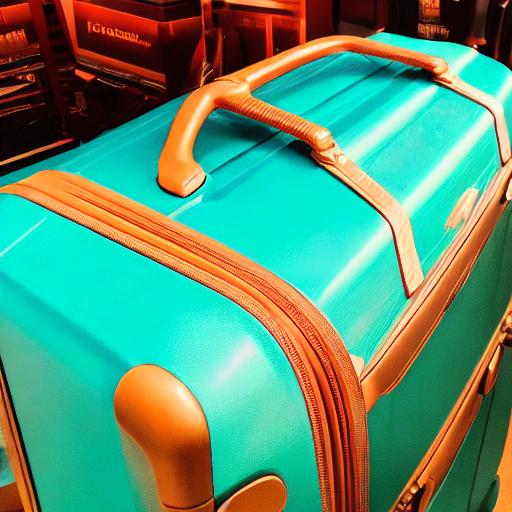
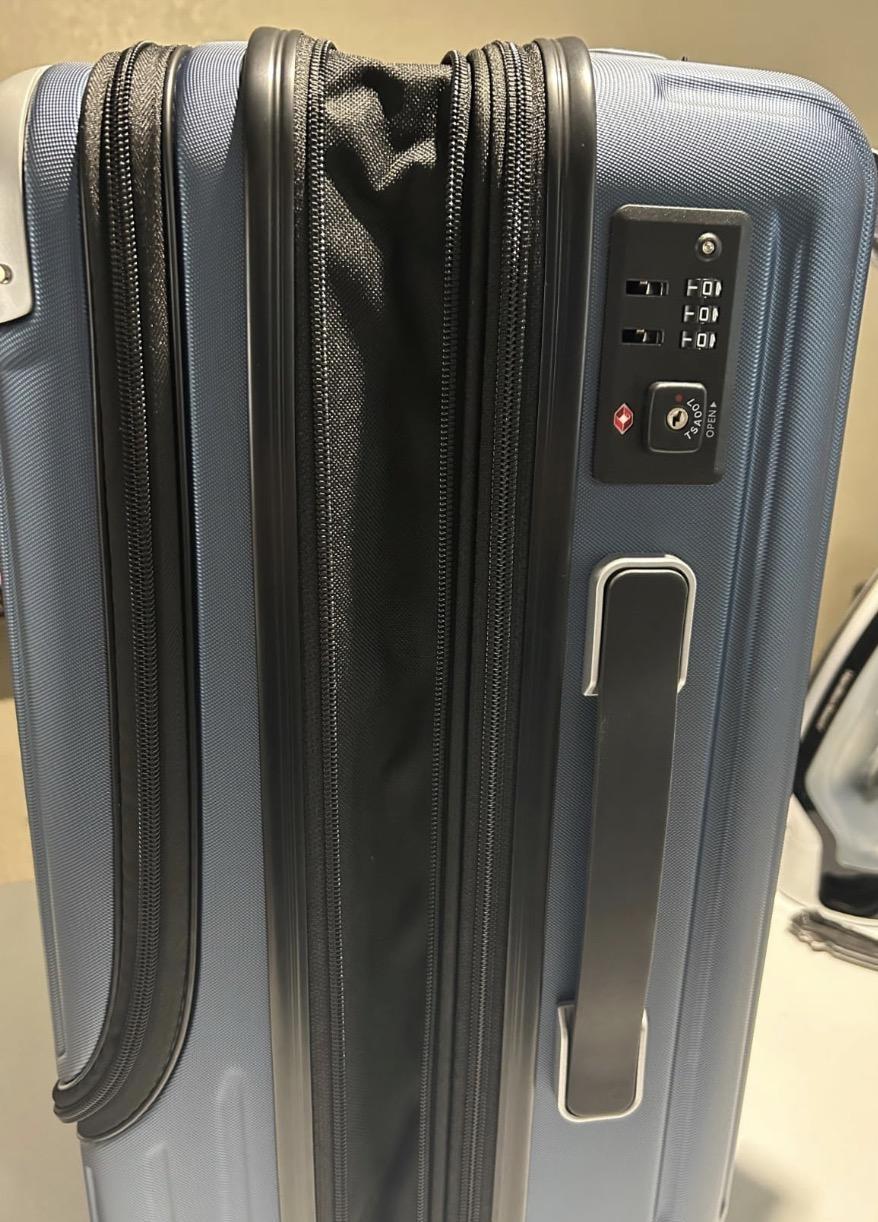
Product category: items_tea
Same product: no